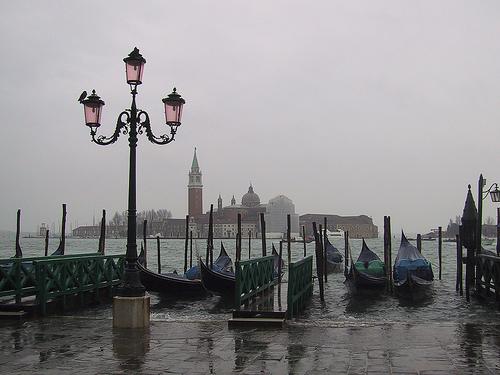
Weather: rain or strom